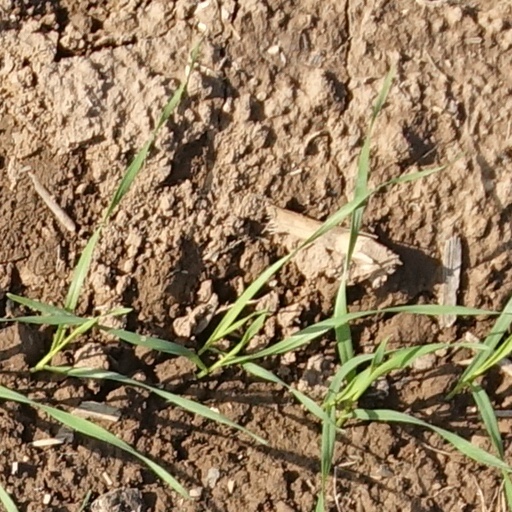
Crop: wheat